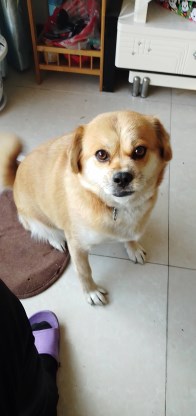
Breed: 3336-n000121-chinese_rural_dog